Alexandru Drăghici

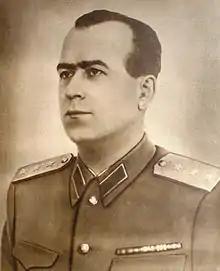
Drăghici in uniform

Alexandru Drăghici (September 27, 1913 – December 12, 1993) was a Romanian communist activist and politician. He was Interior Minister in 1952 and from 1957 to 1965, and State Security Minister from 1952 to 1957. In these capacities, he exercised control over the Securitate secret police during a period of active repression against other Communist Party members, anti-communist resistance members and ordinary citizens.